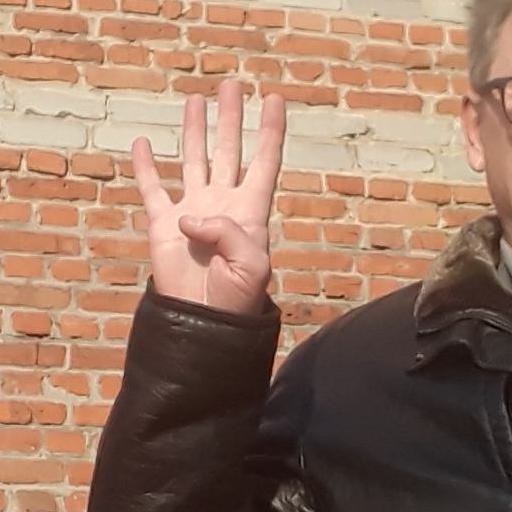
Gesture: four